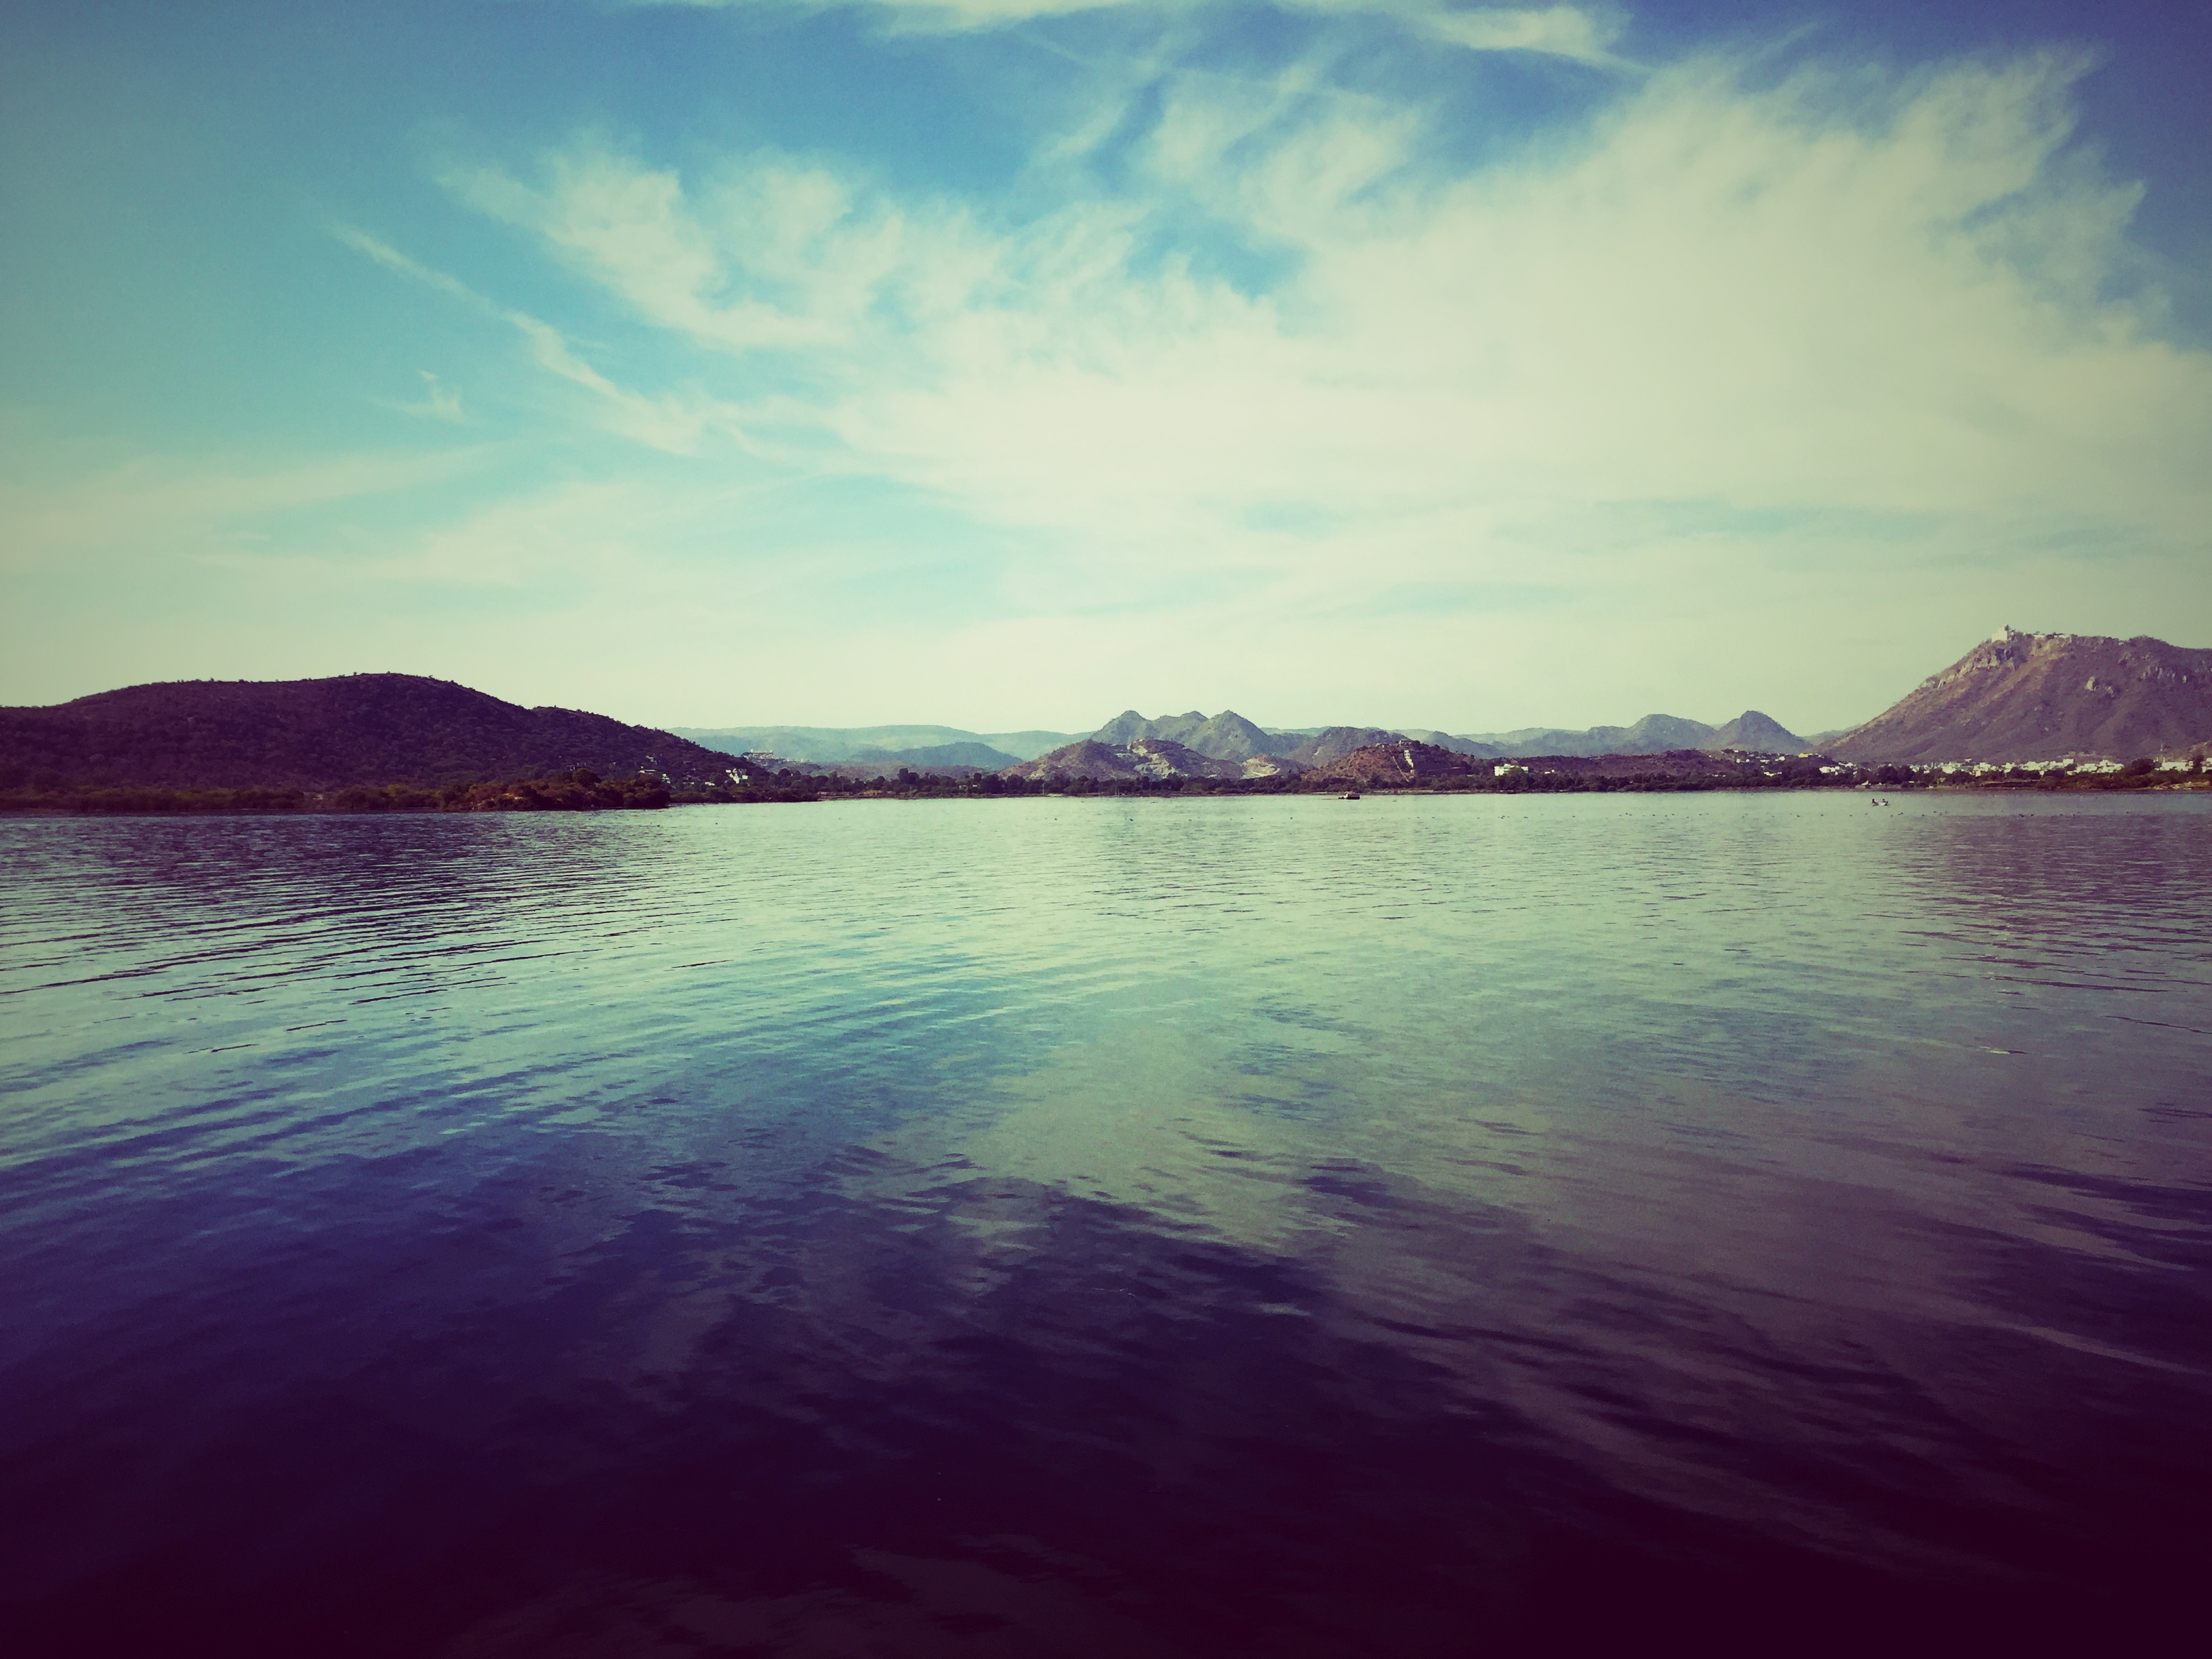
beach, sea, coast, ocean, horizon, cloud, sky, sunrise, sunset, sunlight, morning, shore, wave, lake, dawn, dusk, evening, reflection, bay, body of water, loch